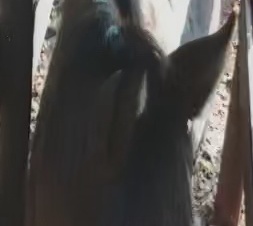
Face region: ears (position_of_ears)
Pain indicator: not_present